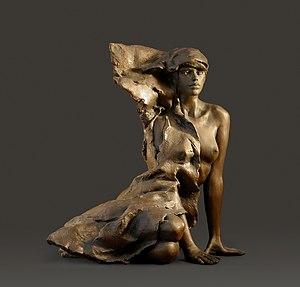
Sculpture en bronze créée par Jacques Le Nantec en 2000.
Jacques Le Nantec, pseudonyme de Jacques Métayer, né le 28 décembre 1940 à Nantes, est un sculpteur français.